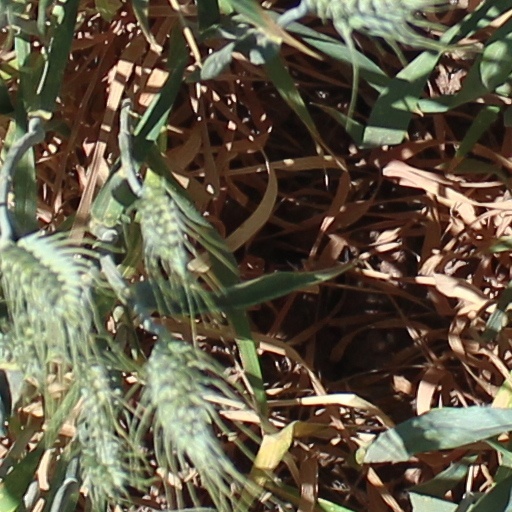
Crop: wheat